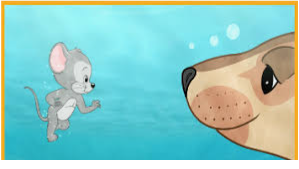
Portrait style: Cartoon Portrait